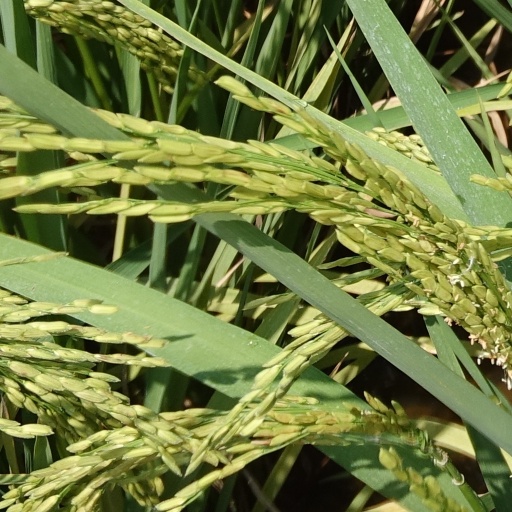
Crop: rice